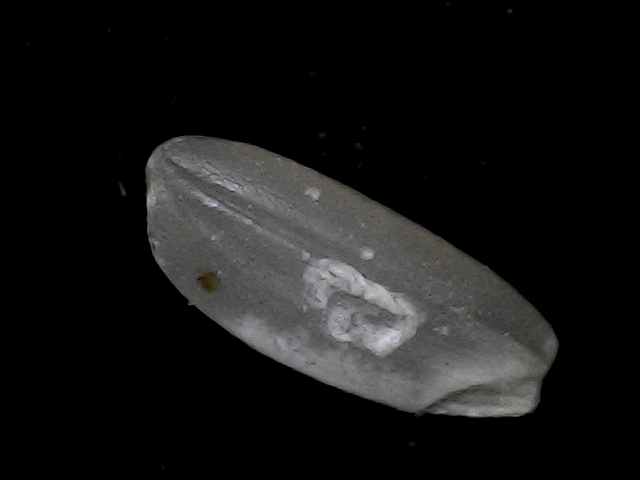
Rice variety: BD93